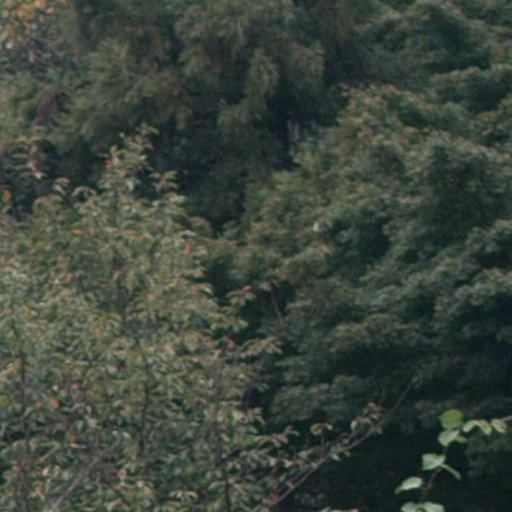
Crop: cassava